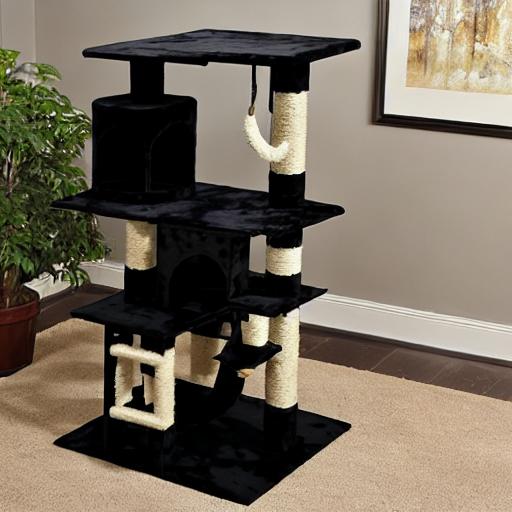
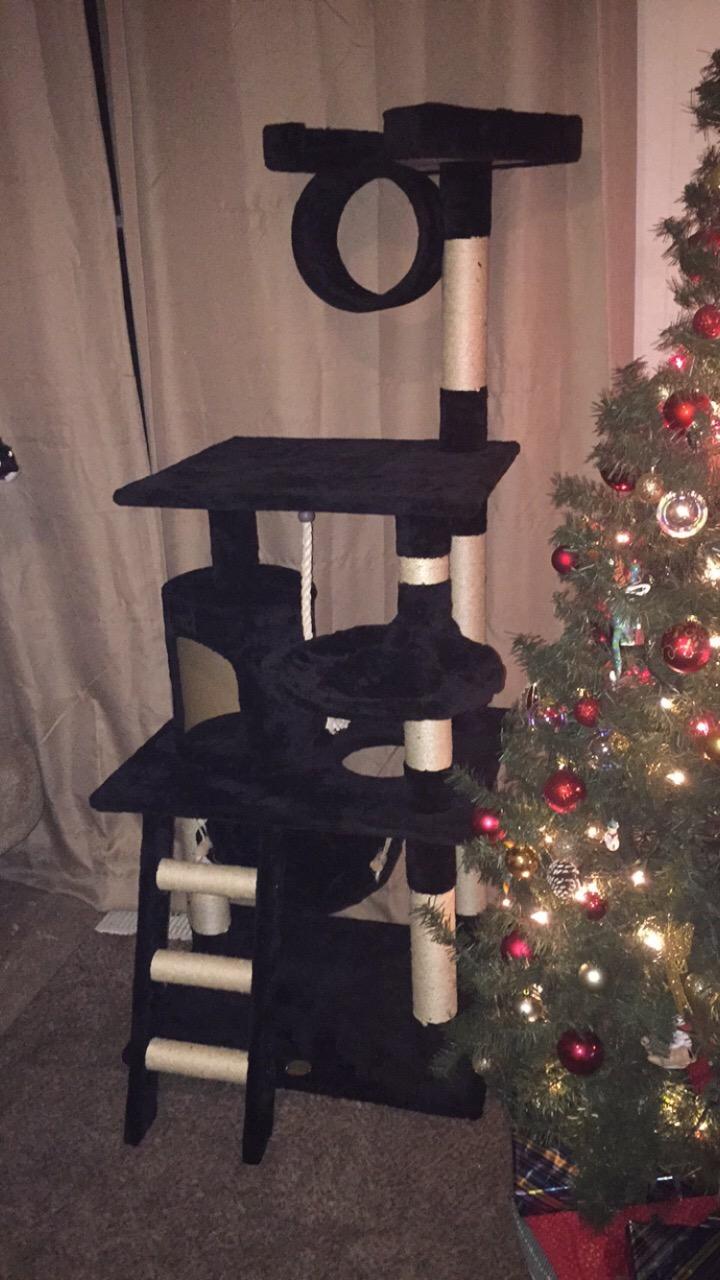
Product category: items_cat tree
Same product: no